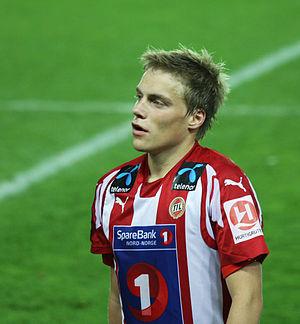
Ruben Yttergård Jenssen est un footballeur norvégien, né le 4 mai 1988 à Tromsø en Norvège. Il évolue au poste de milieu gauche.